Pushing Tin

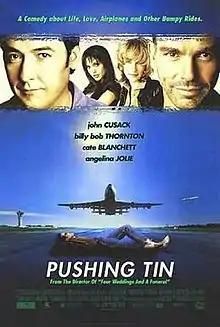
Theatrical release poster

Pushing Tin is a 1999 American comedy-drama film directed by Mike Newell. It centers on Nick Falzone (John Cusack), a cocky air traffic controller who quarrels over proving "who's more of a man" with fellow employee Russell Bell (Billy Bob Thornton). The film is loosely based on the real-world New York TRACON radar facility. The film was a box-office failure and received mixed reviews. The original music score was composed by Anne Dudley and Chris Seefried.